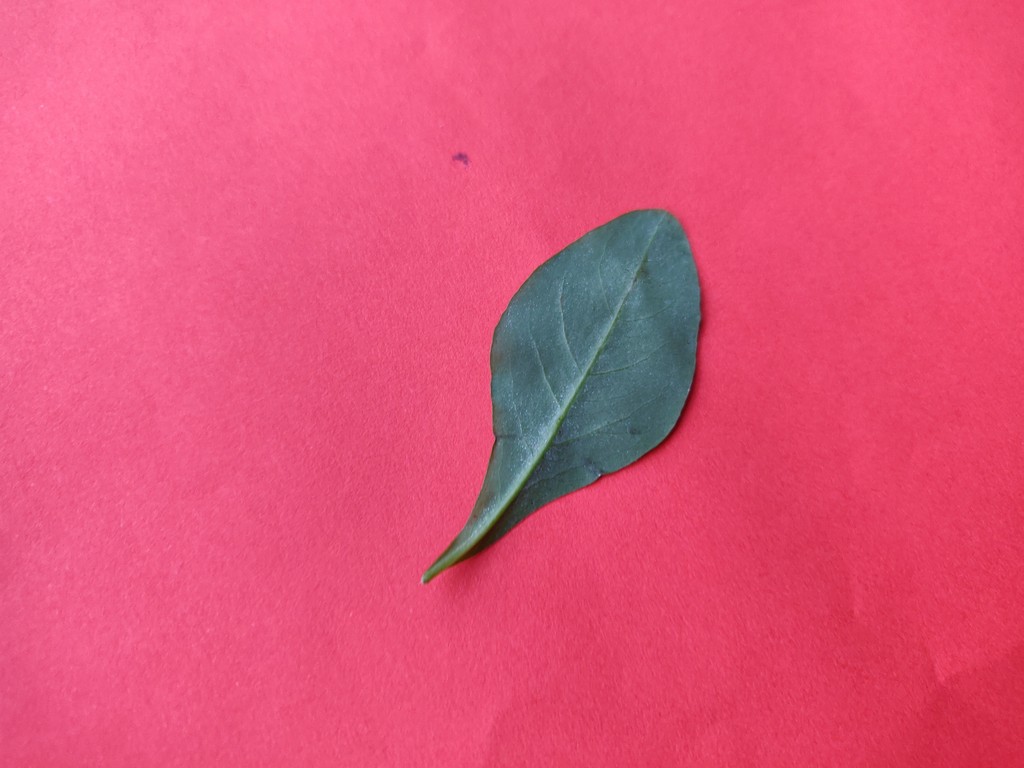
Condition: Healthy
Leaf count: single
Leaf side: back